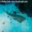
Label: ray